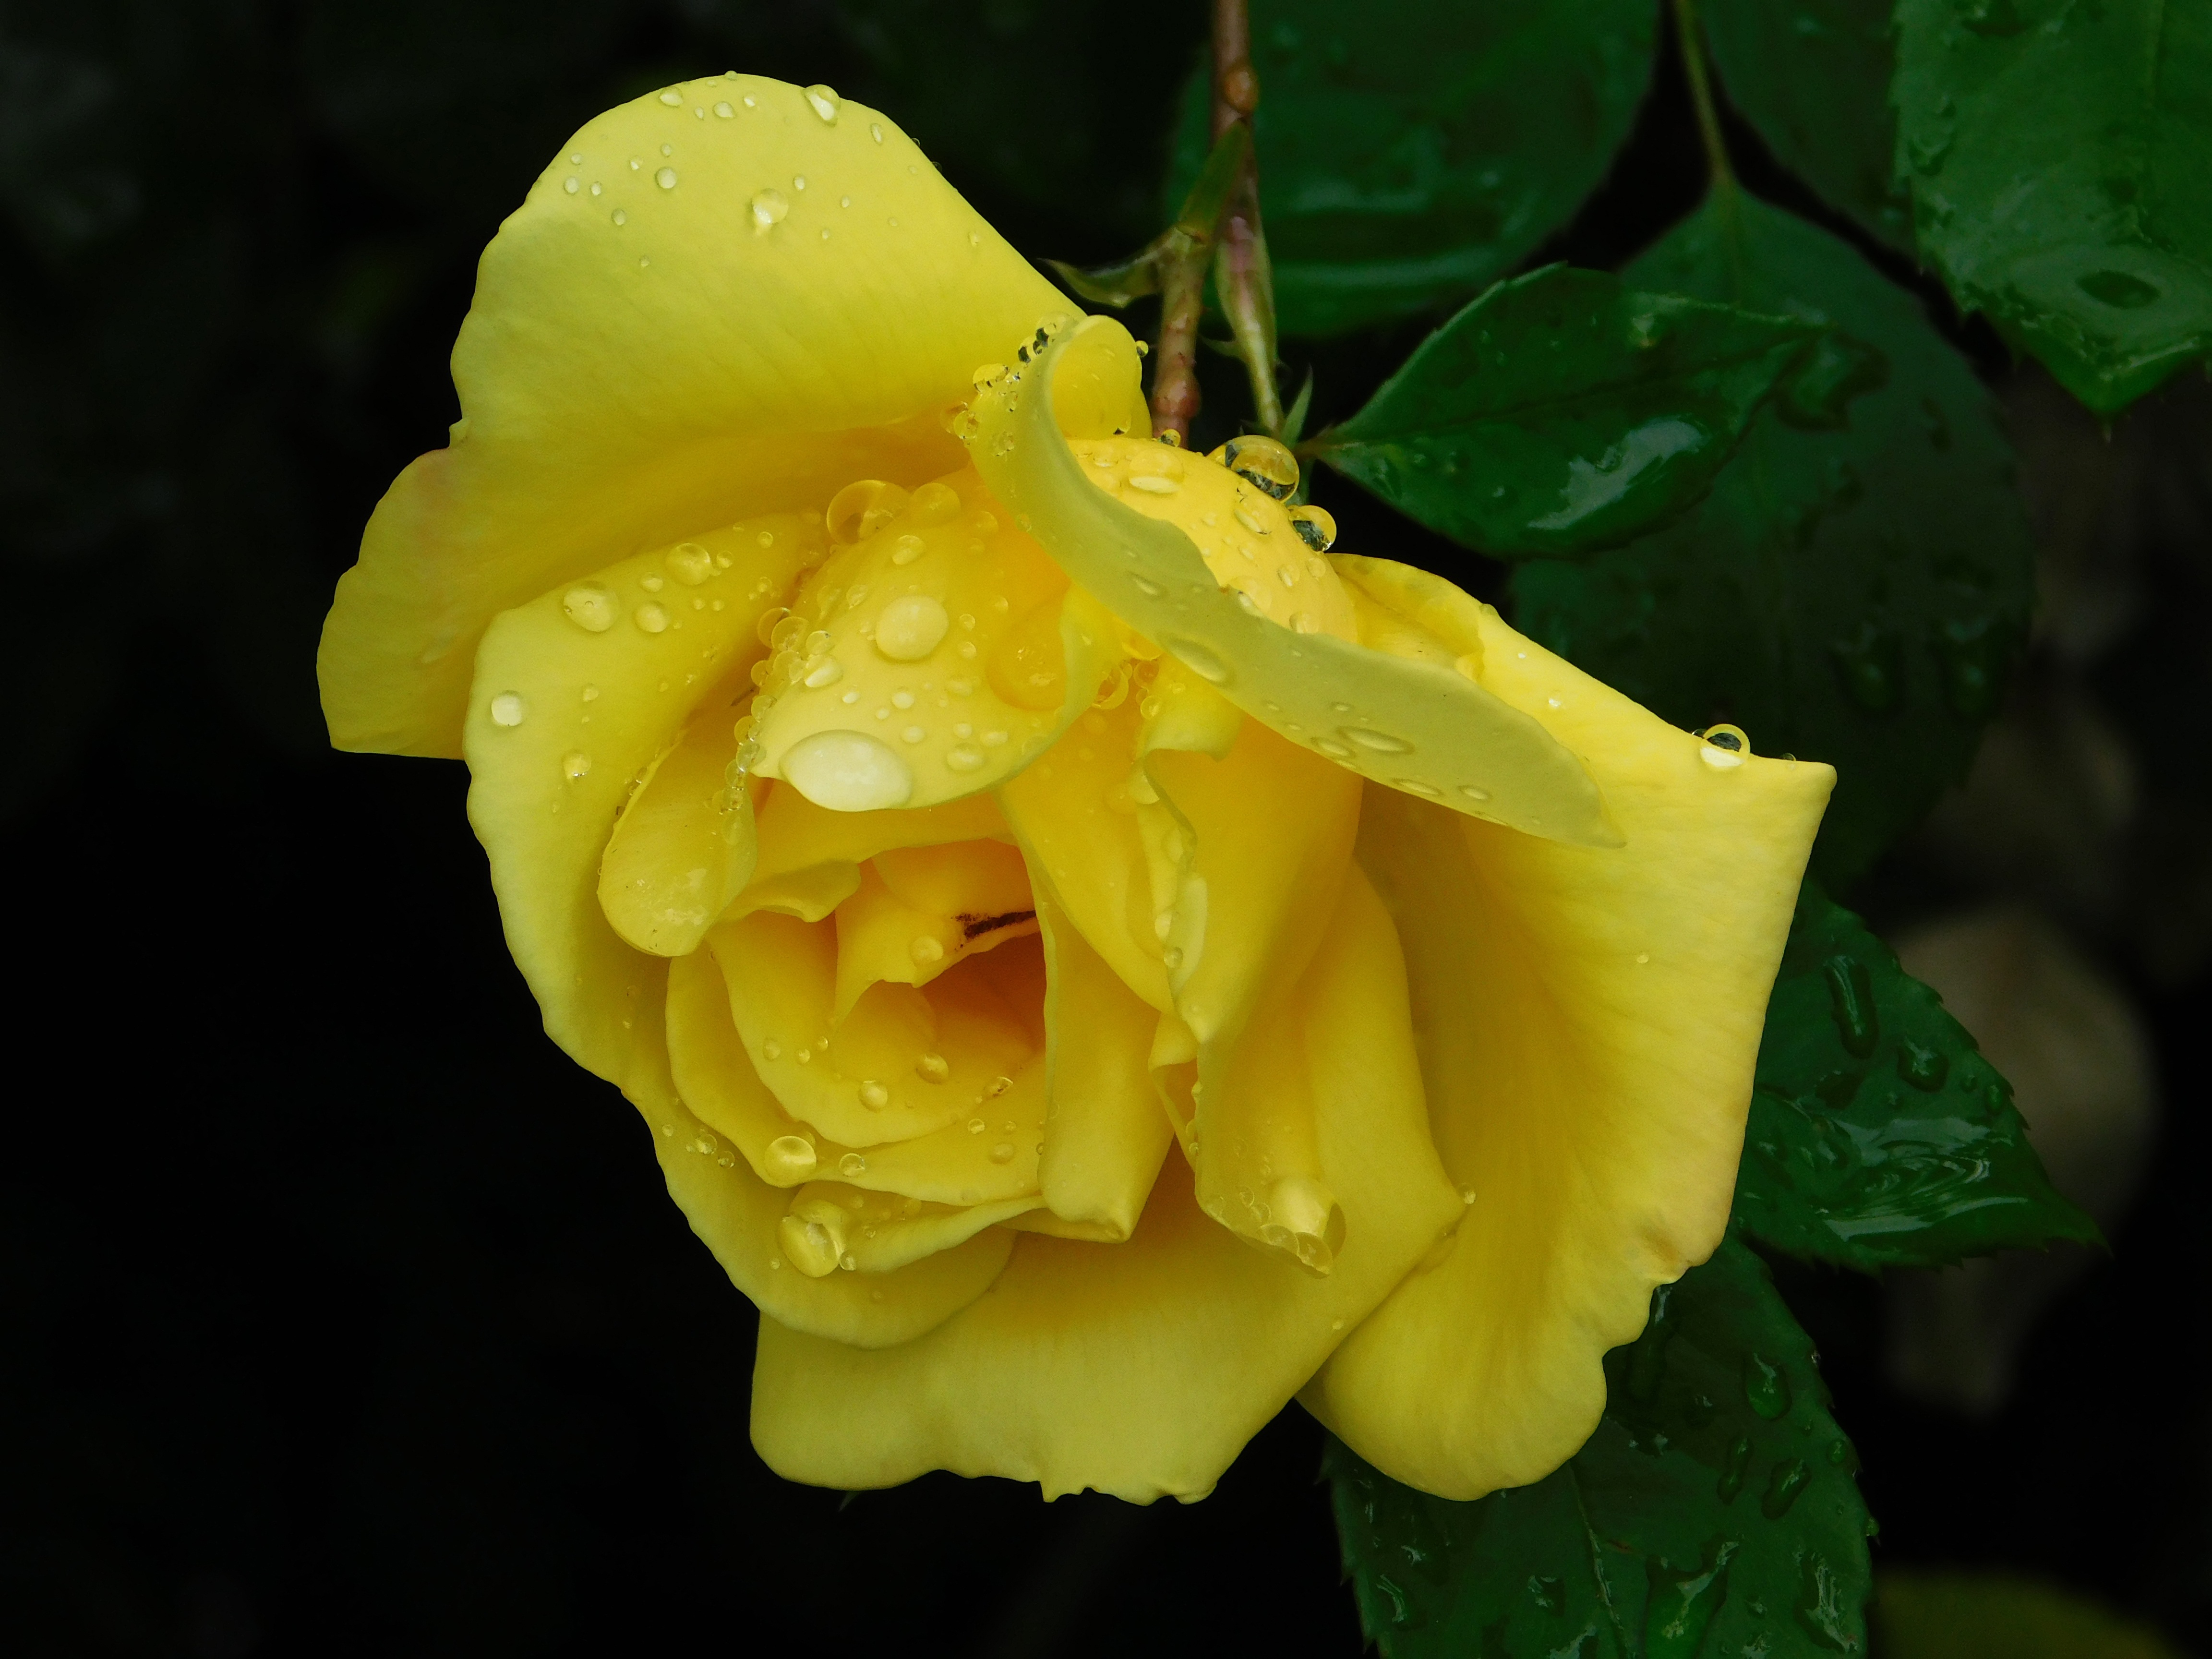
water, plant, rain, flower, petal, floral, rose, green, color, botany, colorful, yellow, flora, close up, shrub, springtime, floribunda, yellow rose, macro photography, flowering plant, garden roses, rose family, after rain, plant stem, land plant, austrian briar